Flow trading

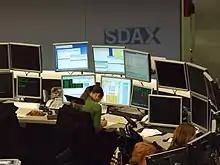
A stock trading desk

In finance, flow trading occurs when a firm trades stocks, bonds, currencies, commodities, their derivatives, or other financial instruments, with funds from a client, rather than its own funds.